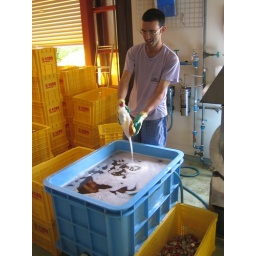
Too many bottles that ended up in the water tank because Nagata-san put too much gas in them...